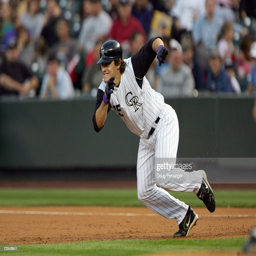
baseball player # of the sprints to second during the game against sports team .